Aunt Em

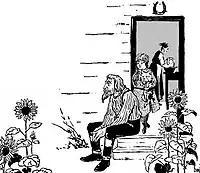
Aunt Em in the background of an illustration

Aunt Em is a fictional character from the Oz books. She is married to Uncle Henry and the aunt of Dorothy Gale, who lives together with them on a farm in Kansas. In "The Wonderful Wizard of Oz", she is described as having been a "young, pretty wife" when she arrived at Uncle Henry's farm, but having been "grayed" by her life there, implying that she appears older than her years. Baum writes that when Dorothy came to live with her, Em would "scream and press her hand upon her heart" when startled by Dorothy's laughter, and she appears emotionally distant to her at the beginning of the story. However, after Dorothy is restored to her at the end of the book, her true nature is seen: she cries out, "My darling child!" and covers her with kisses.